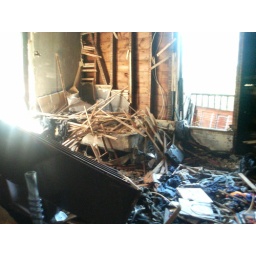
The other side of my bedroom looking out on to the deck My bed is under the pile of plaster lathing.